Curtiss P-40 Warhawk

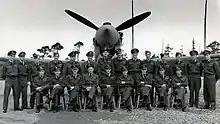
118 Sqn RCAF Kittyhawk pilots take a group picture on Sea Island in 1943.

The P-40 was the main USAAF fighter aircraft in the South West Pacific and Pacific Ocean theaters during 1941–42. At Pearl Harbor and in the Philippines, USAAF P-40 squadrons suffered crippling losses on the ground and in the air to Japanese fighters such as the A6M Zero and Ki-43 Hayabusa respectively. During the attack on Pearl Harbor, most of the USAAF fighters were P-40Bs, the majority of which were destroyed. However, a few P-40s managed to get in the air and shoot down several Japanese aircraft, most notably by George Welch and Kenneth Taylor.